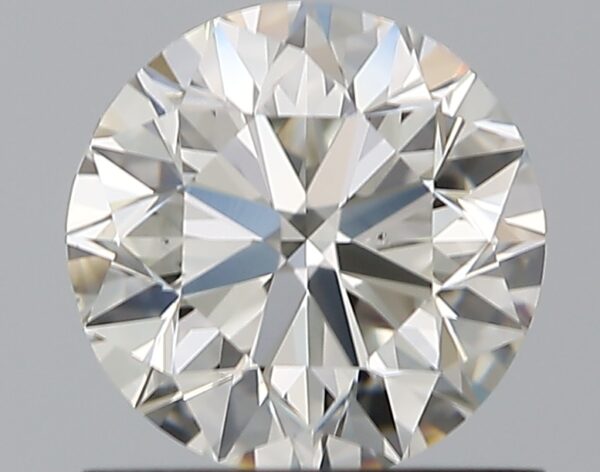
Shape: round
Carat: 0.9
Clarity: VS1
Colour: I
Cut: VG
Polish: EX
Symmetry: VG
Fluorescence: F
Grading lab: GIA
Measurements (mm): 5.98 x 6.05 x 3.86